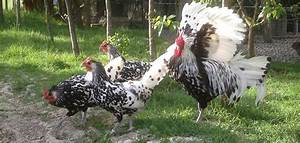
Label: gallina